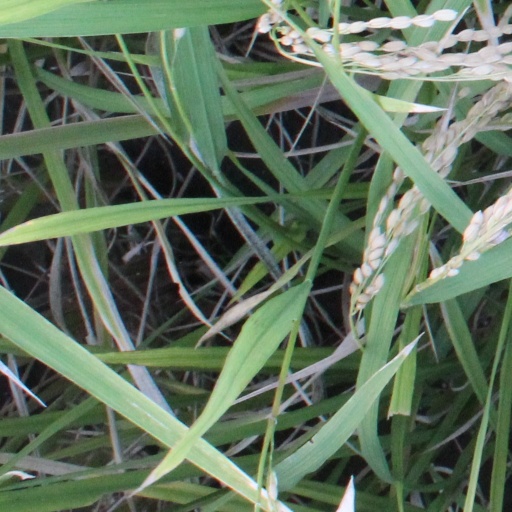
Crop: rice